Thendrale Ennai Thodu

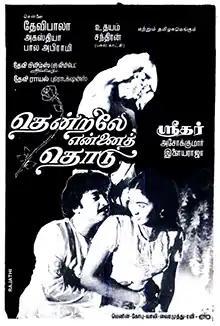
Poster

Thendrale Ennai Thodu is a 1985 Indian Tamil-language romantic comedy film, co-written and directed by Sridhar. The film stars Mohan and debutante Jayashree, with Thengai Srinivasan, Vennira Aadai Moorthy and Y. G. Mahendran in supporting roles. It was released on 31 May 1985 and became a critical and commercial success.